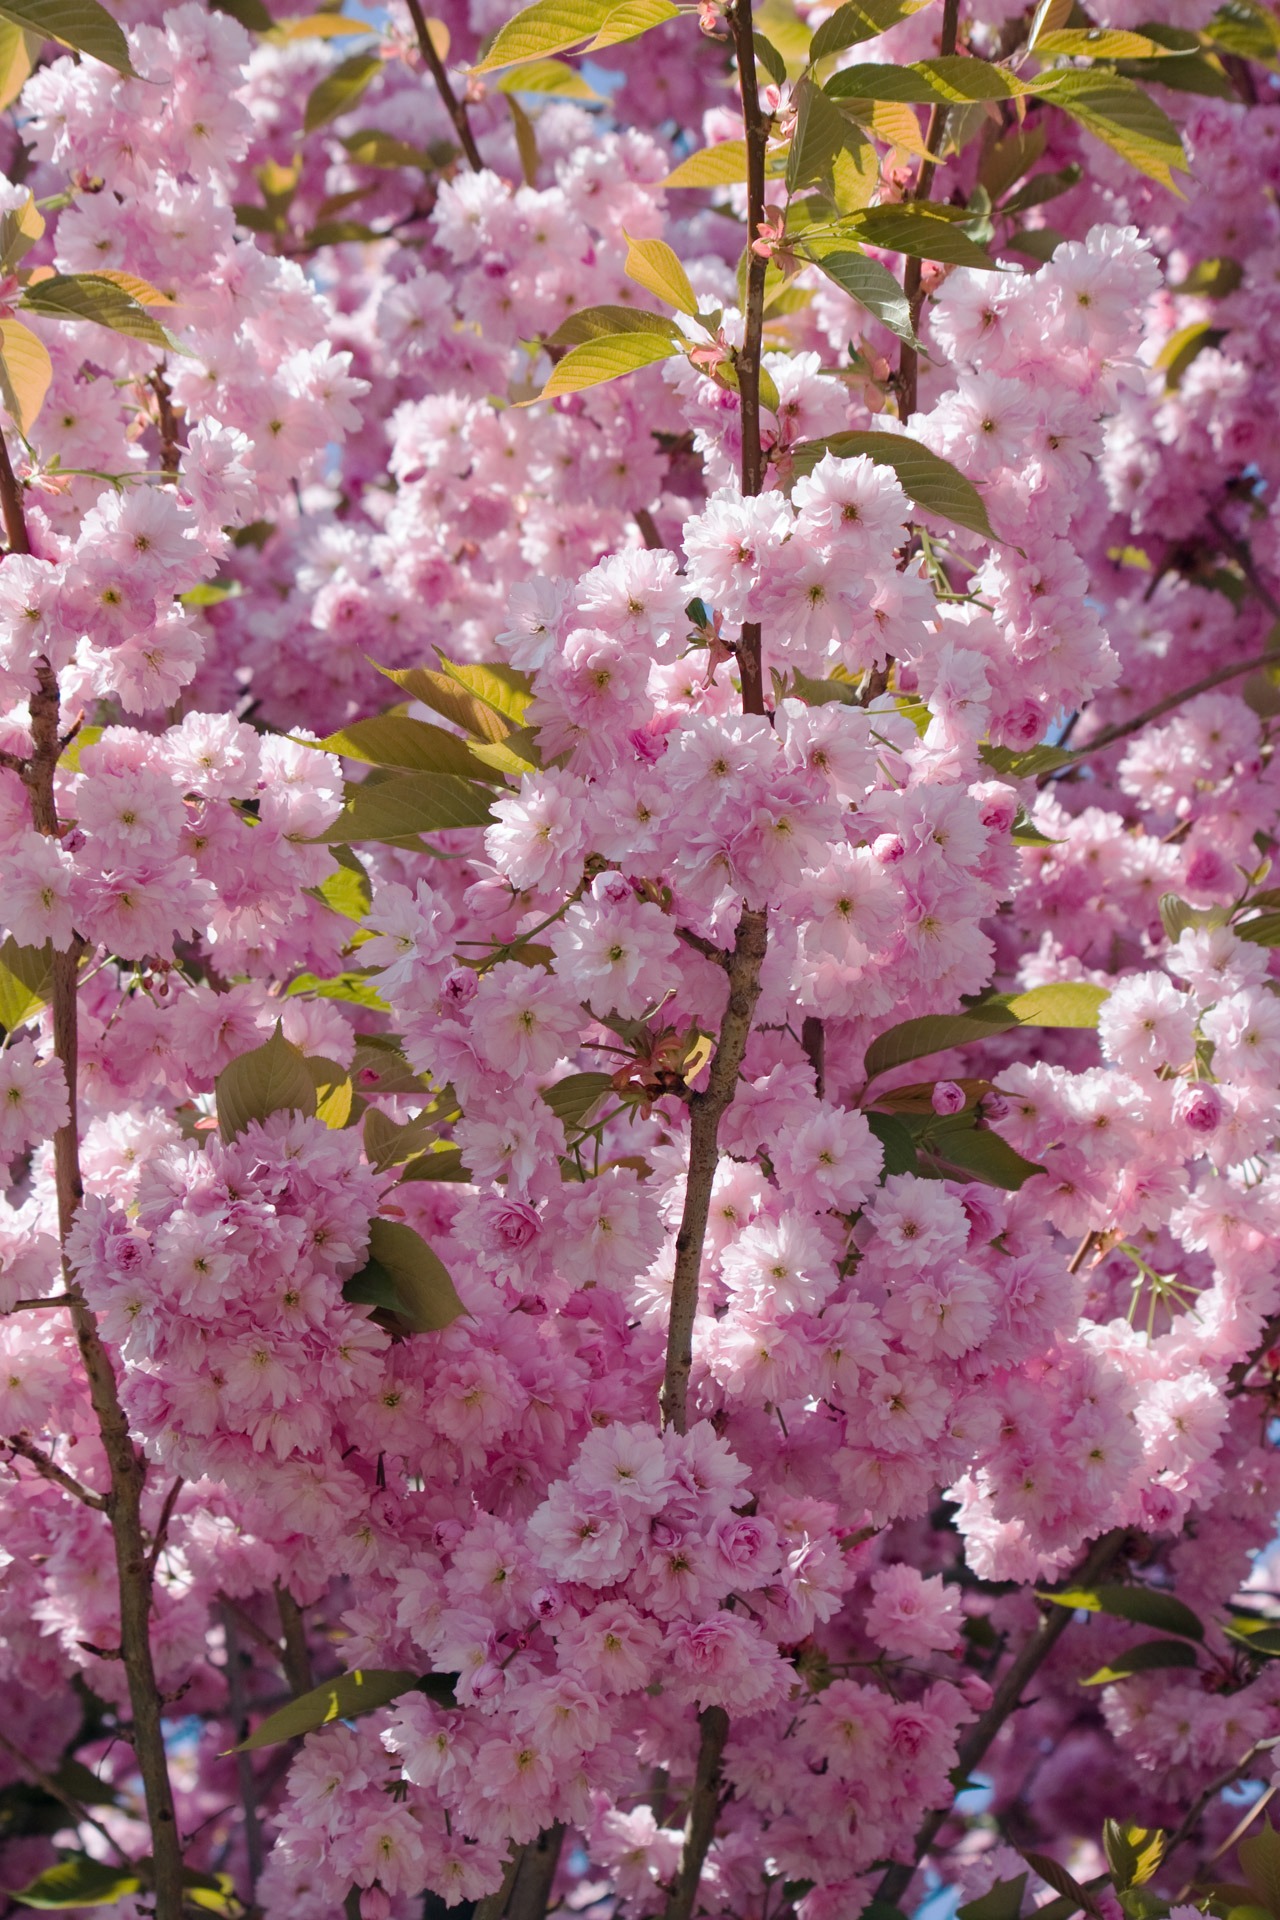
tree, branch, blossom, plant, flower, photo, floral, spring, pink, flora, cherry blossom, flowers, close up, shrub, beautiful, image, pretty, blooms, flowering plant, woody plant, land plant